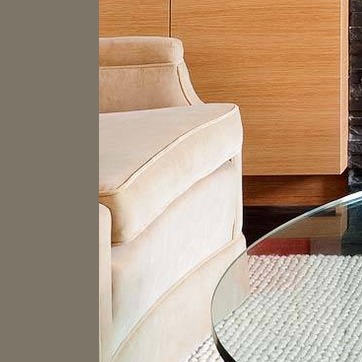
Material: leather